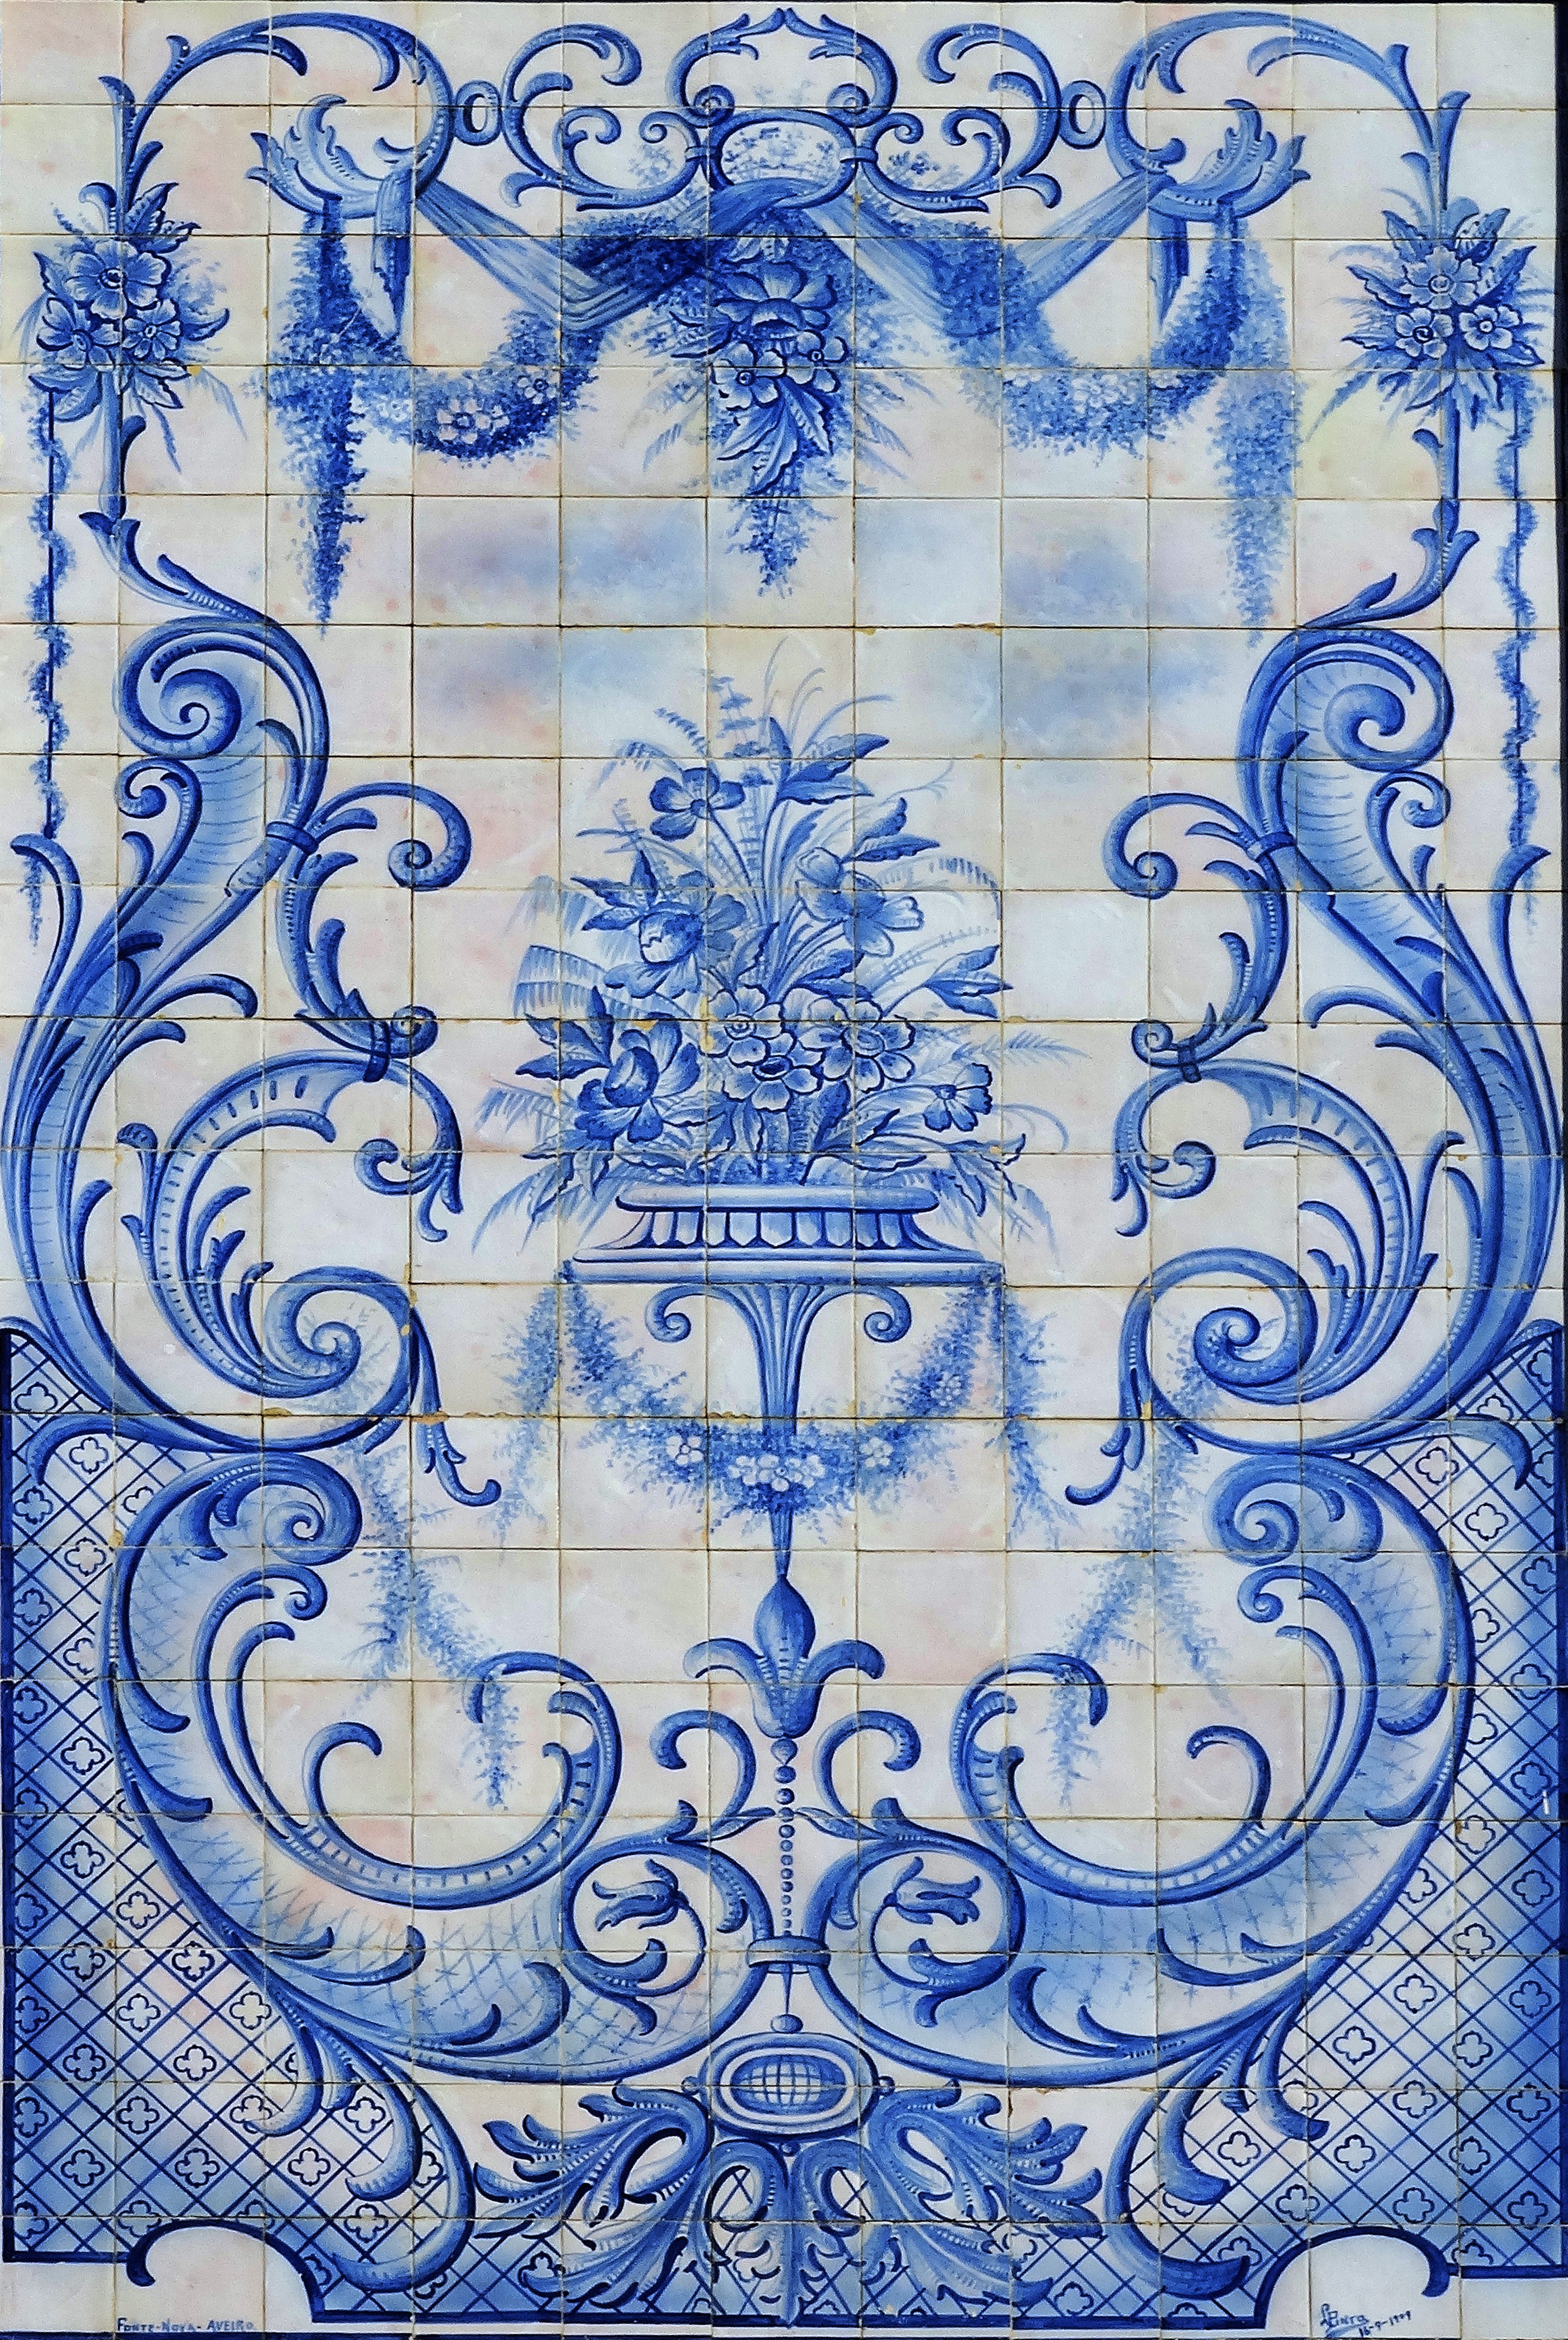
pattern, tile, blue, material, textile, art, sketch, drawing, crafts, illustration, design, tiles, portugal, aveiro